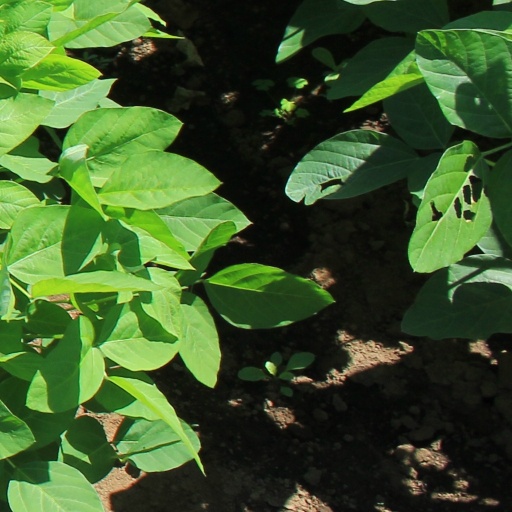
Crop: soybean